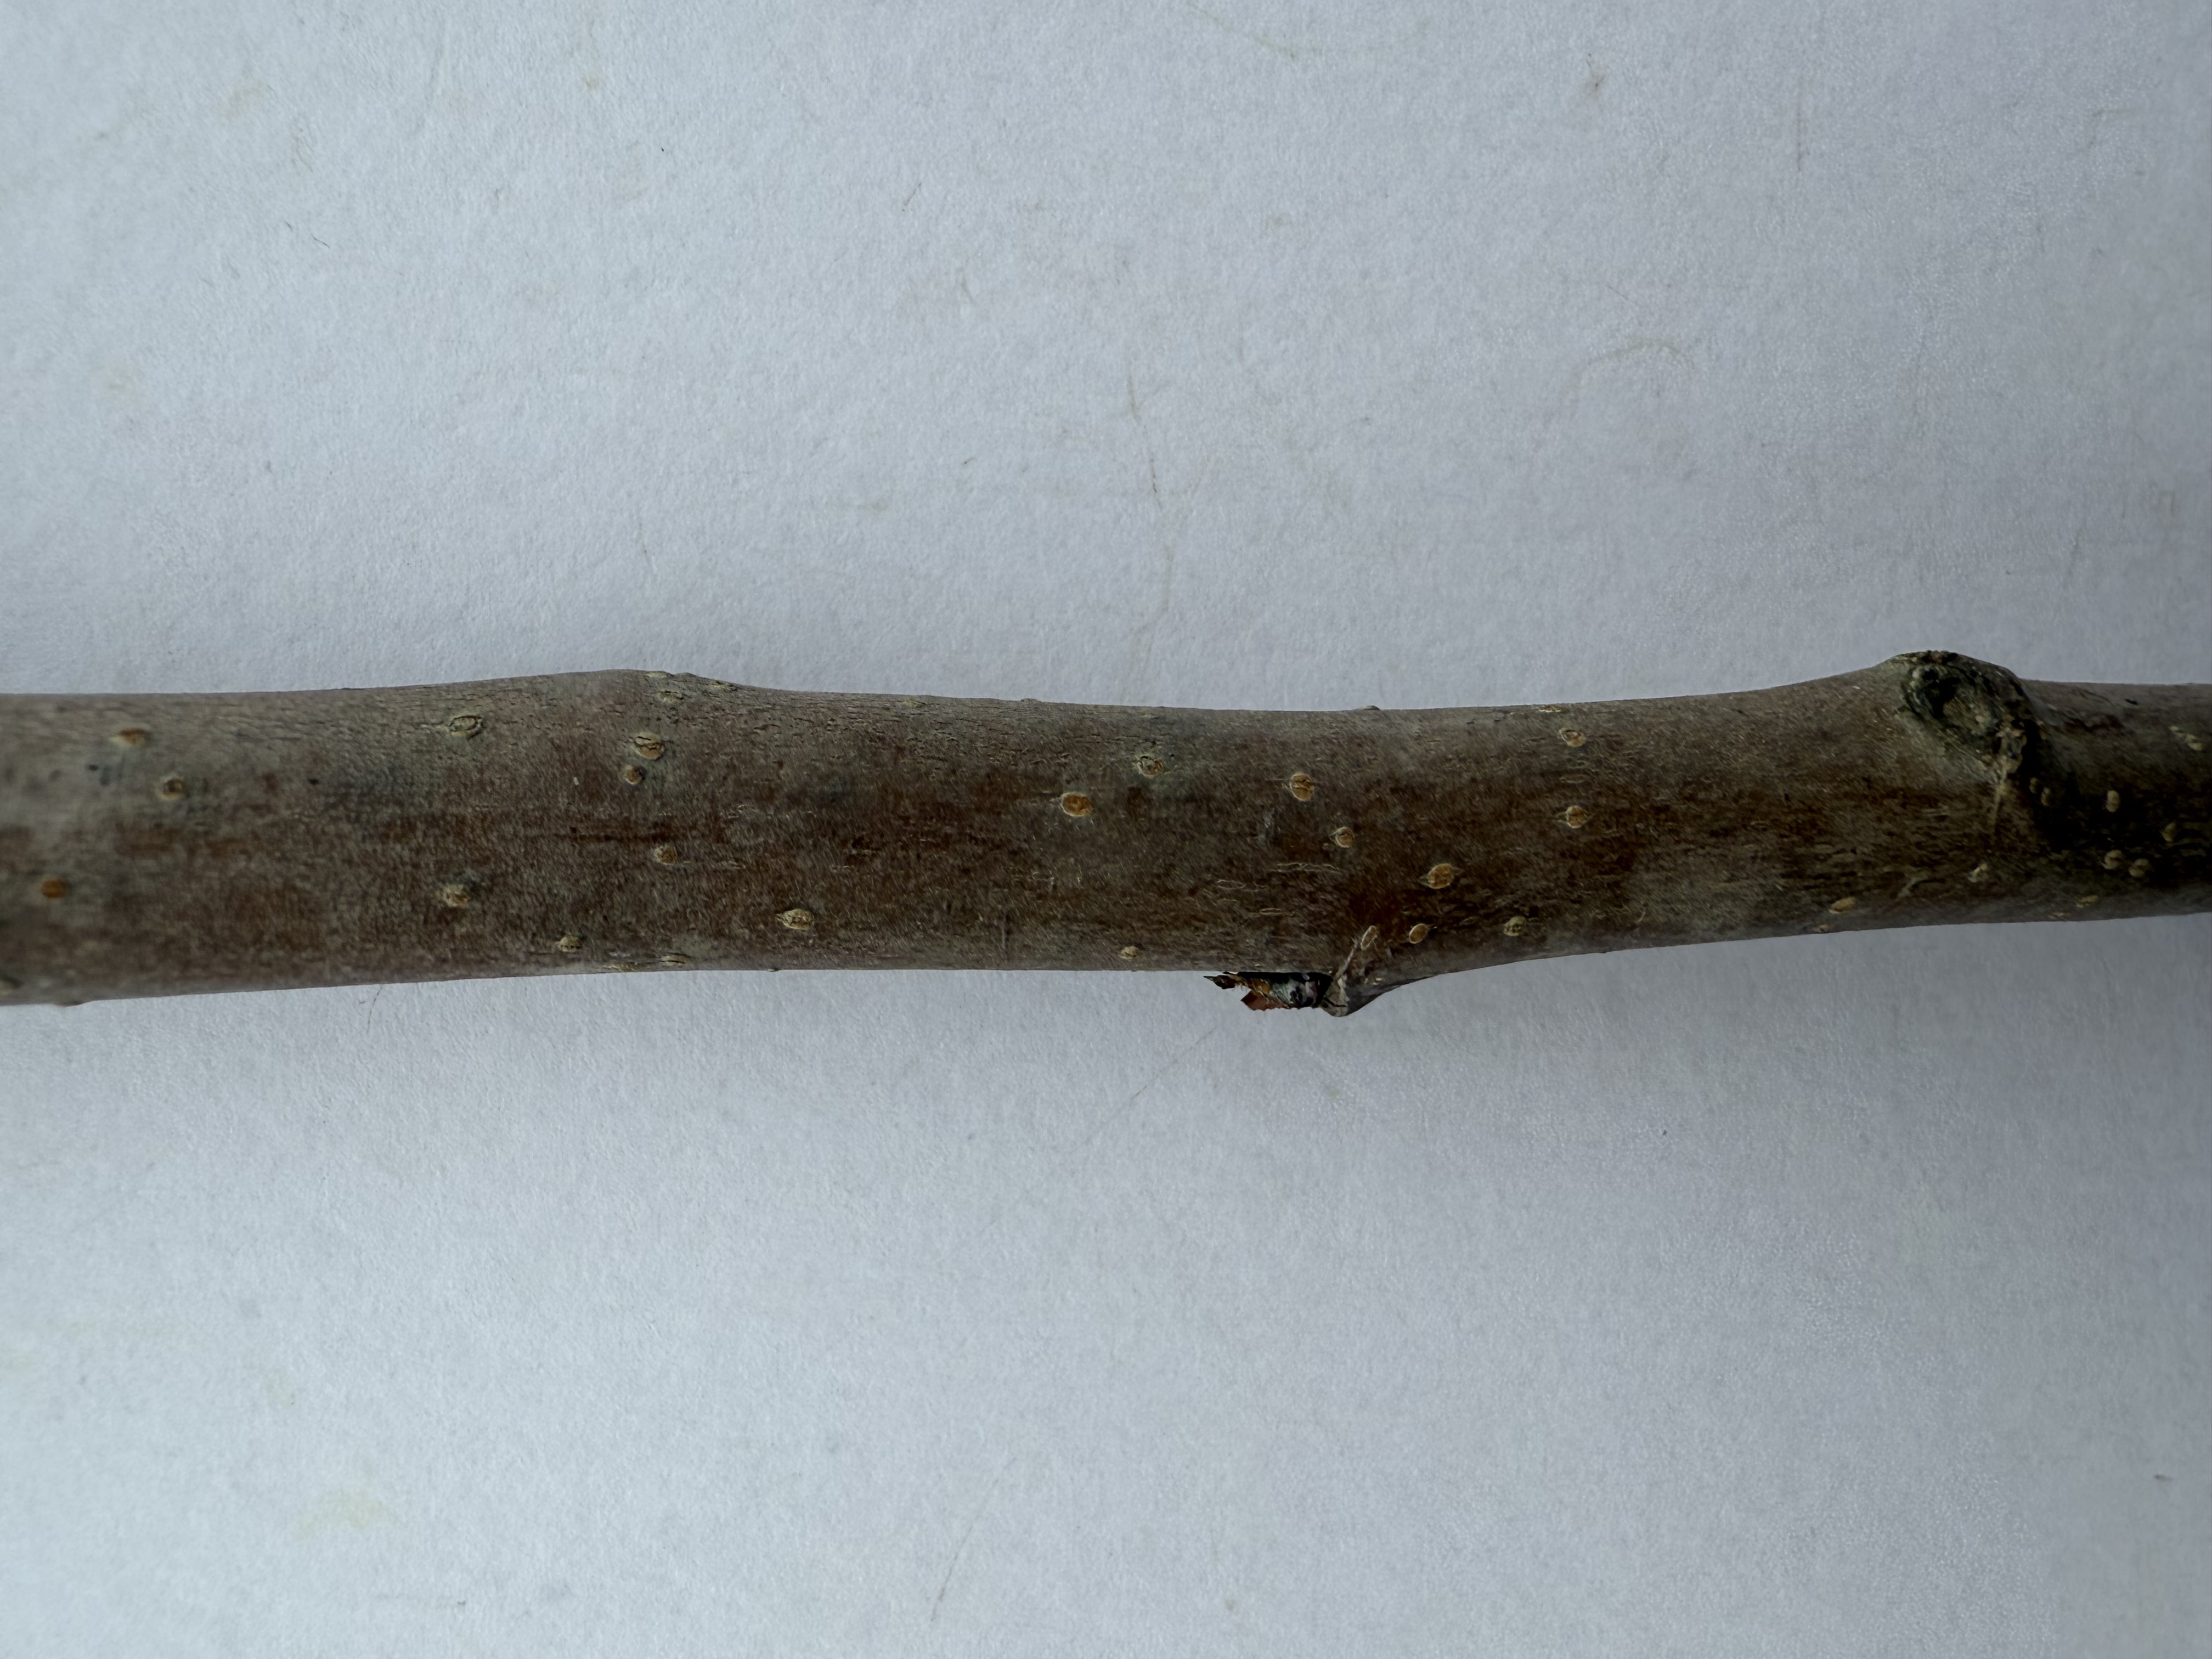
Variety: Akca Pear